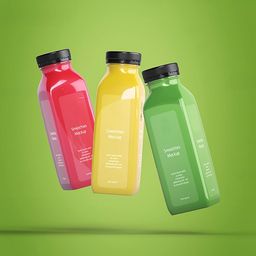
Label: glass